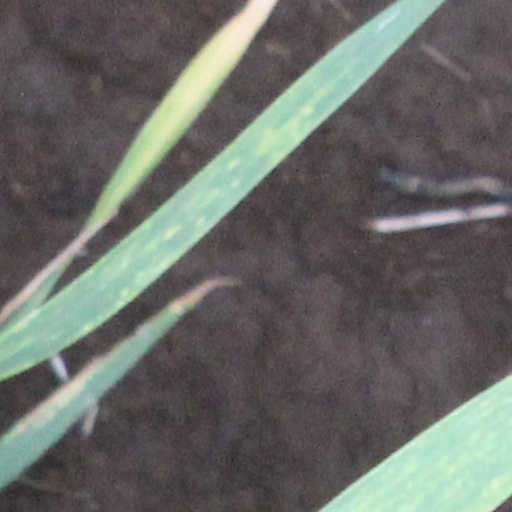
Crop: wheat